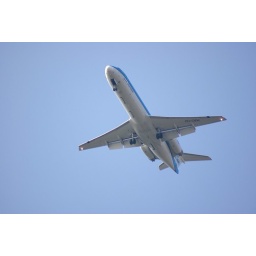
Another bird in the sky